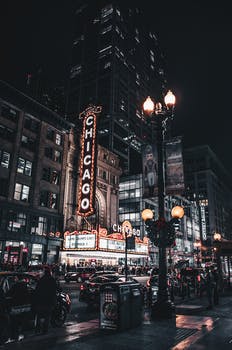
Label: No Watermark